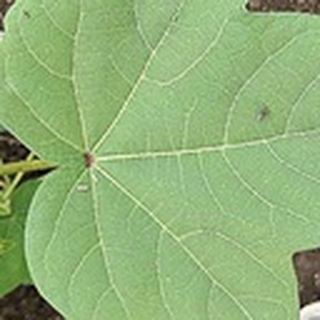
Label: healthy_cotton